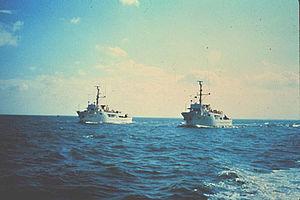
Le NOAAS Rude (S 590) était un bâtiment hydrographique au service de la National Oceanic and Atmospheric Administration de 1970 à 2008. Avant sa carrière à la NOAA, il était en service dans l'U.S. National Geodetic Survey, de 1967 à 1970, en tant que USC&GS Rude.
Le NOAAS Heck (S 591) était un bâtiment hydrographique au service de la National Oceanic and Atmospheric Administration de 1970 à 1995. Avant sa carrière à la NOAA, il était en service dans l'U.S. National Geodetic Survey, de 1967 à 1970, en tant que USC&GS Heck.